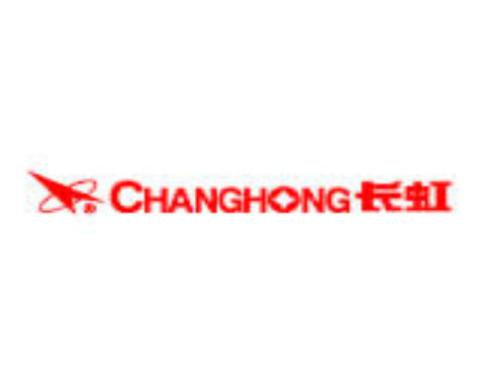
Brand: changhong
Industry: Electronic